Upper Taz Nature Reserve

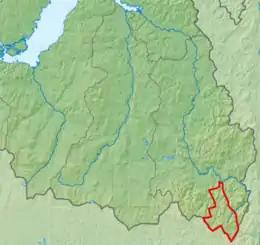
Location of Upper Taz

Upper Taz is located in the "West Siberian taiga" ecoregion, a region that covers the West Siberian Plain, from the Urals to the Central Siberian Plateau. It is an area of extensive conifer boreal forests, and also extensive wetlands, including bogs and mires.